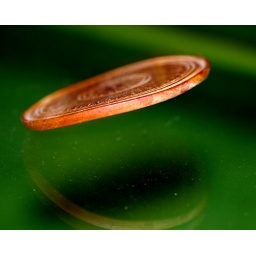
The wooden coaster was spinning on a dusty glass coffee table above a green carpet.